The Promise (2016 film)

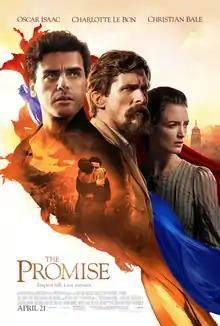
Theatrical release poster

The Promise is a 2016 American epic historical war drama film directed by Terry George, from a screenplay he co-wrote with Robin Swicord. Set in the final years of the Ottoman Empire, the film stars Oscar Isaac, Charlotte Le Bon and Christian Bale. The plot is about a love triangle that develops between Mikael (Isaac), an Armenian medical student, Chris (Bale), an American journalist, and Ana (Le Bon), an Armenian-born woman raised in France, immediately before and during the Armenian genocide.